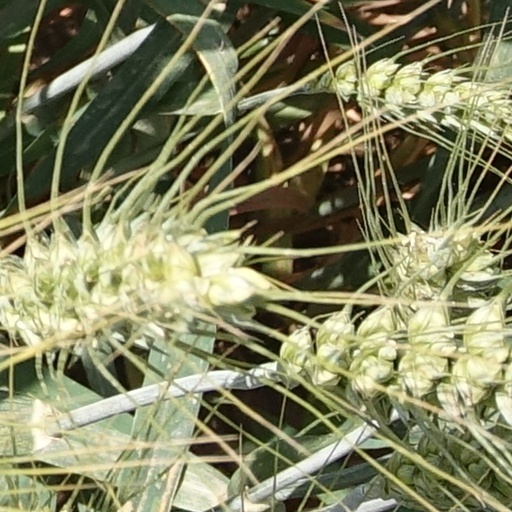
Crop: wheat